Louise Skelton

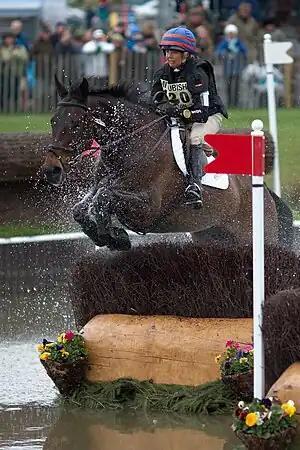
Louise Skelton on Bit Of A Barney at Badminton Horse Trials 2010

Louise Harwood is a British equestrian athlete competing in eventing at top three and four star events, and has won at the CCI *** Blair Castle event. She started her Advanced career on two full brothers, bred by herself, Bit of a Barney and Partly Pickled. In recent years her main CCI**** horses are Mr Potts and Whitson, Louise also has several other horses in events at Intermediate and Novice level. In 2014 Whitson was named British Eventing's Top Horse of 2014, winning the Wide Awake trophy for his breeders Roy and Annie Baker.